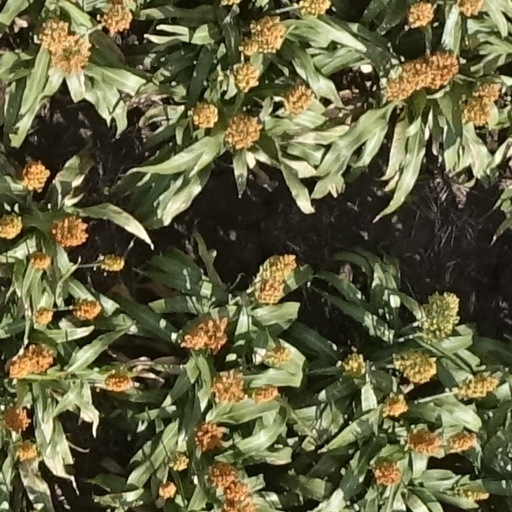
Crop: sorghum